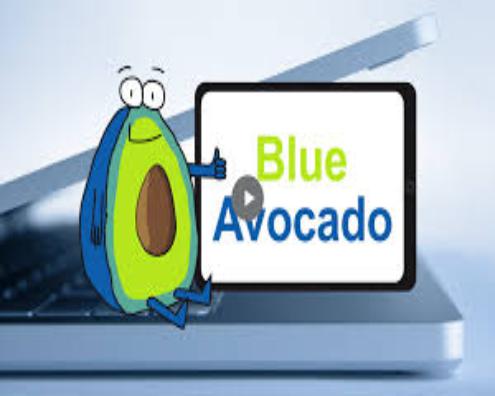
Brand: Blue Avocado
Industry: Others